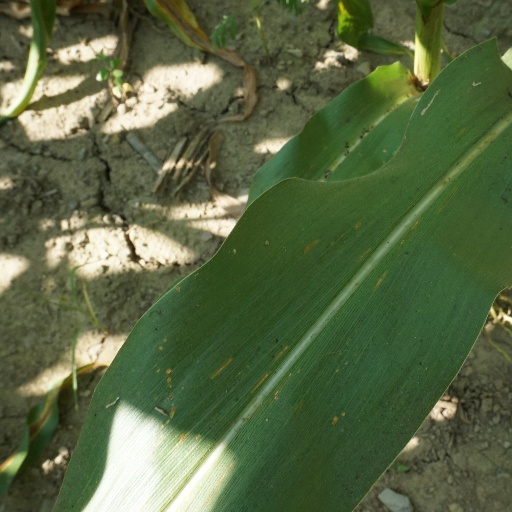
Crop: maize; corn